Describe the emotion expressed in this image:  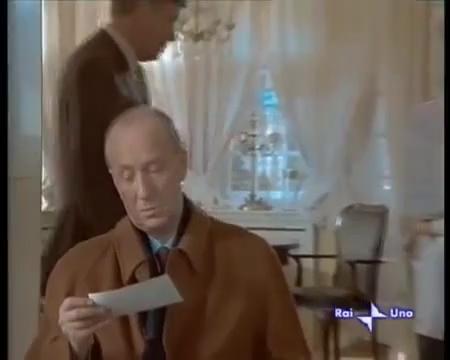
This person displays Suffering, valence and arousal with low intensity.